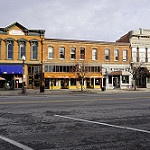
Scene: Outdoor